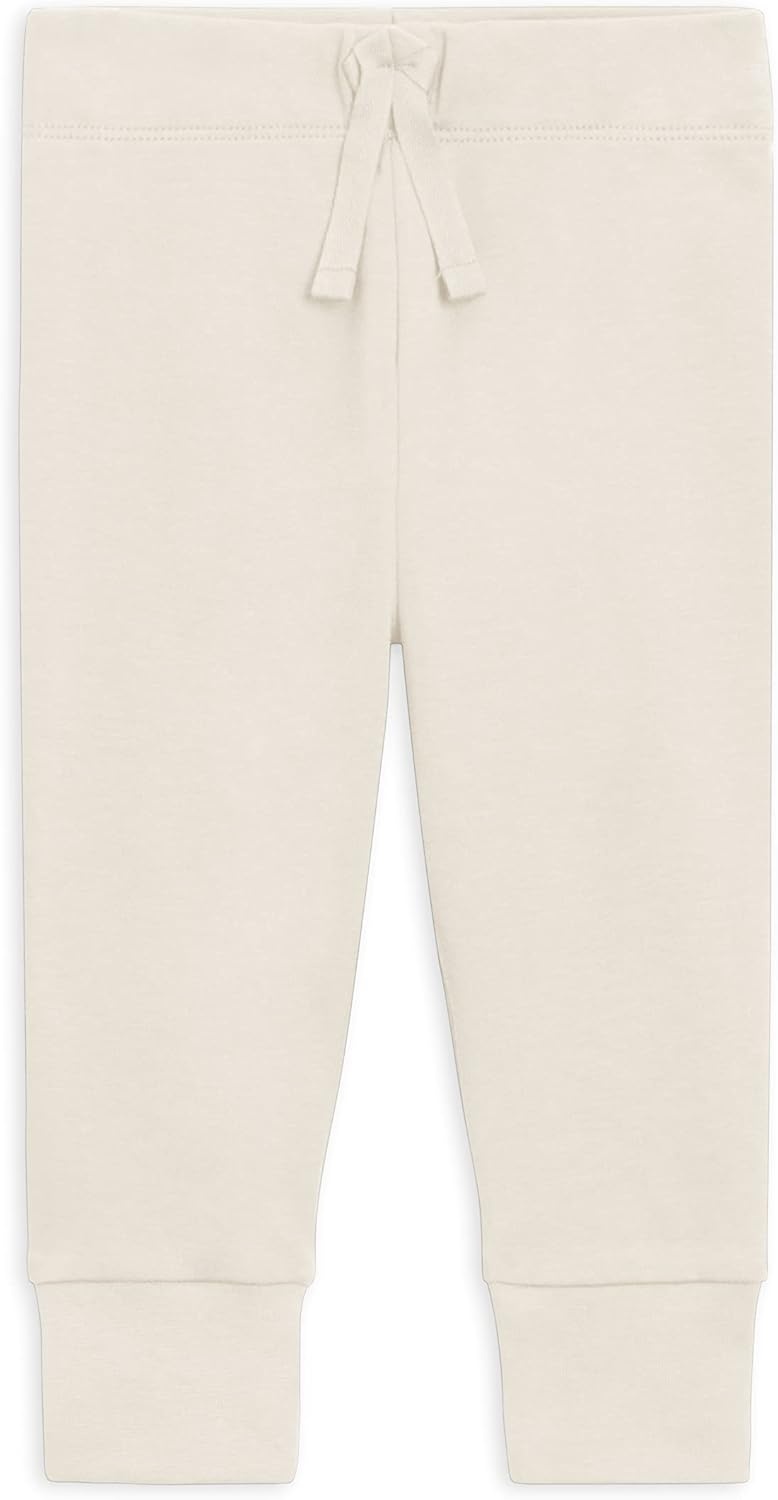
Colored Organics - Cruz Joggers Organic Cotton Baby Pants - Kids & Baby Clothes
Overview Fabric type : 100% Cotton Care instructions : Machine Wash Origin : Imported Closure type : Drawstring About this item GENTLE ON SKIN: Put your Child's Comfort First with Our Organic Baby Clothes. Made from 100% organic cotton fabric, our garments are naturally hypoallergenic, ensuring they're gentle on delicate skin. Free from harmful chemicals, our organic baby pants offer unbeatable softness and breathability. Perfect for sensitive skin, Colored Organics baby clothes keep your child comfortable all day long. ELASTIC WAISTBAND & DECORATIVE DETAILS: Our Joggers are unbelievably soft and cozy. Featuring an elastic waistband, decorative drawstrings, and rib with elastane cuffs, these will be worn on repeat all season long. With an adorable relaxed and slouchy fit, these organic baby pants are great for playtime or snuggles on the couch. ECO-FRIENDLY COMFORT - Our organic cotton baby clothes are sustainably sourced and ethically produced, using water-based, heavy metal-free dyes. Our clothing is also free from harsh chemicals such as formaldehyde and phthalates, making it ideal for children with sensitive skin. Experience true peace of mind knowing your bundle of joy is clothed in safe and soothing fabrics. COZY & STYLISH: Dress your baby in comfort and style with our unisex newborn clothes and organic toddler clothes. Crafted from soft, organic materials, our baby pants are available in a variety of sizes and charming colors. Each piece combines quality with the practicality parents love, making this a must-have in your collection! DURABLE & EASY TO CLEAN - Our organic cotton baby pants are designed for durability and ease of care. Machine wash cold and tumble dry low to retain softness wash after wash. To prevent fading, our water-based dyes ensure long-lasting color vibrancy. Ideal for busy parents, our gender neutral baby clothes are a sensible solution for everyday use.
Brand: ColoredOrganics
Category: Apparel & Accessories > Clothing > Baby & Toddler Clothing > Baby & Toddler Bottoms > Joggers